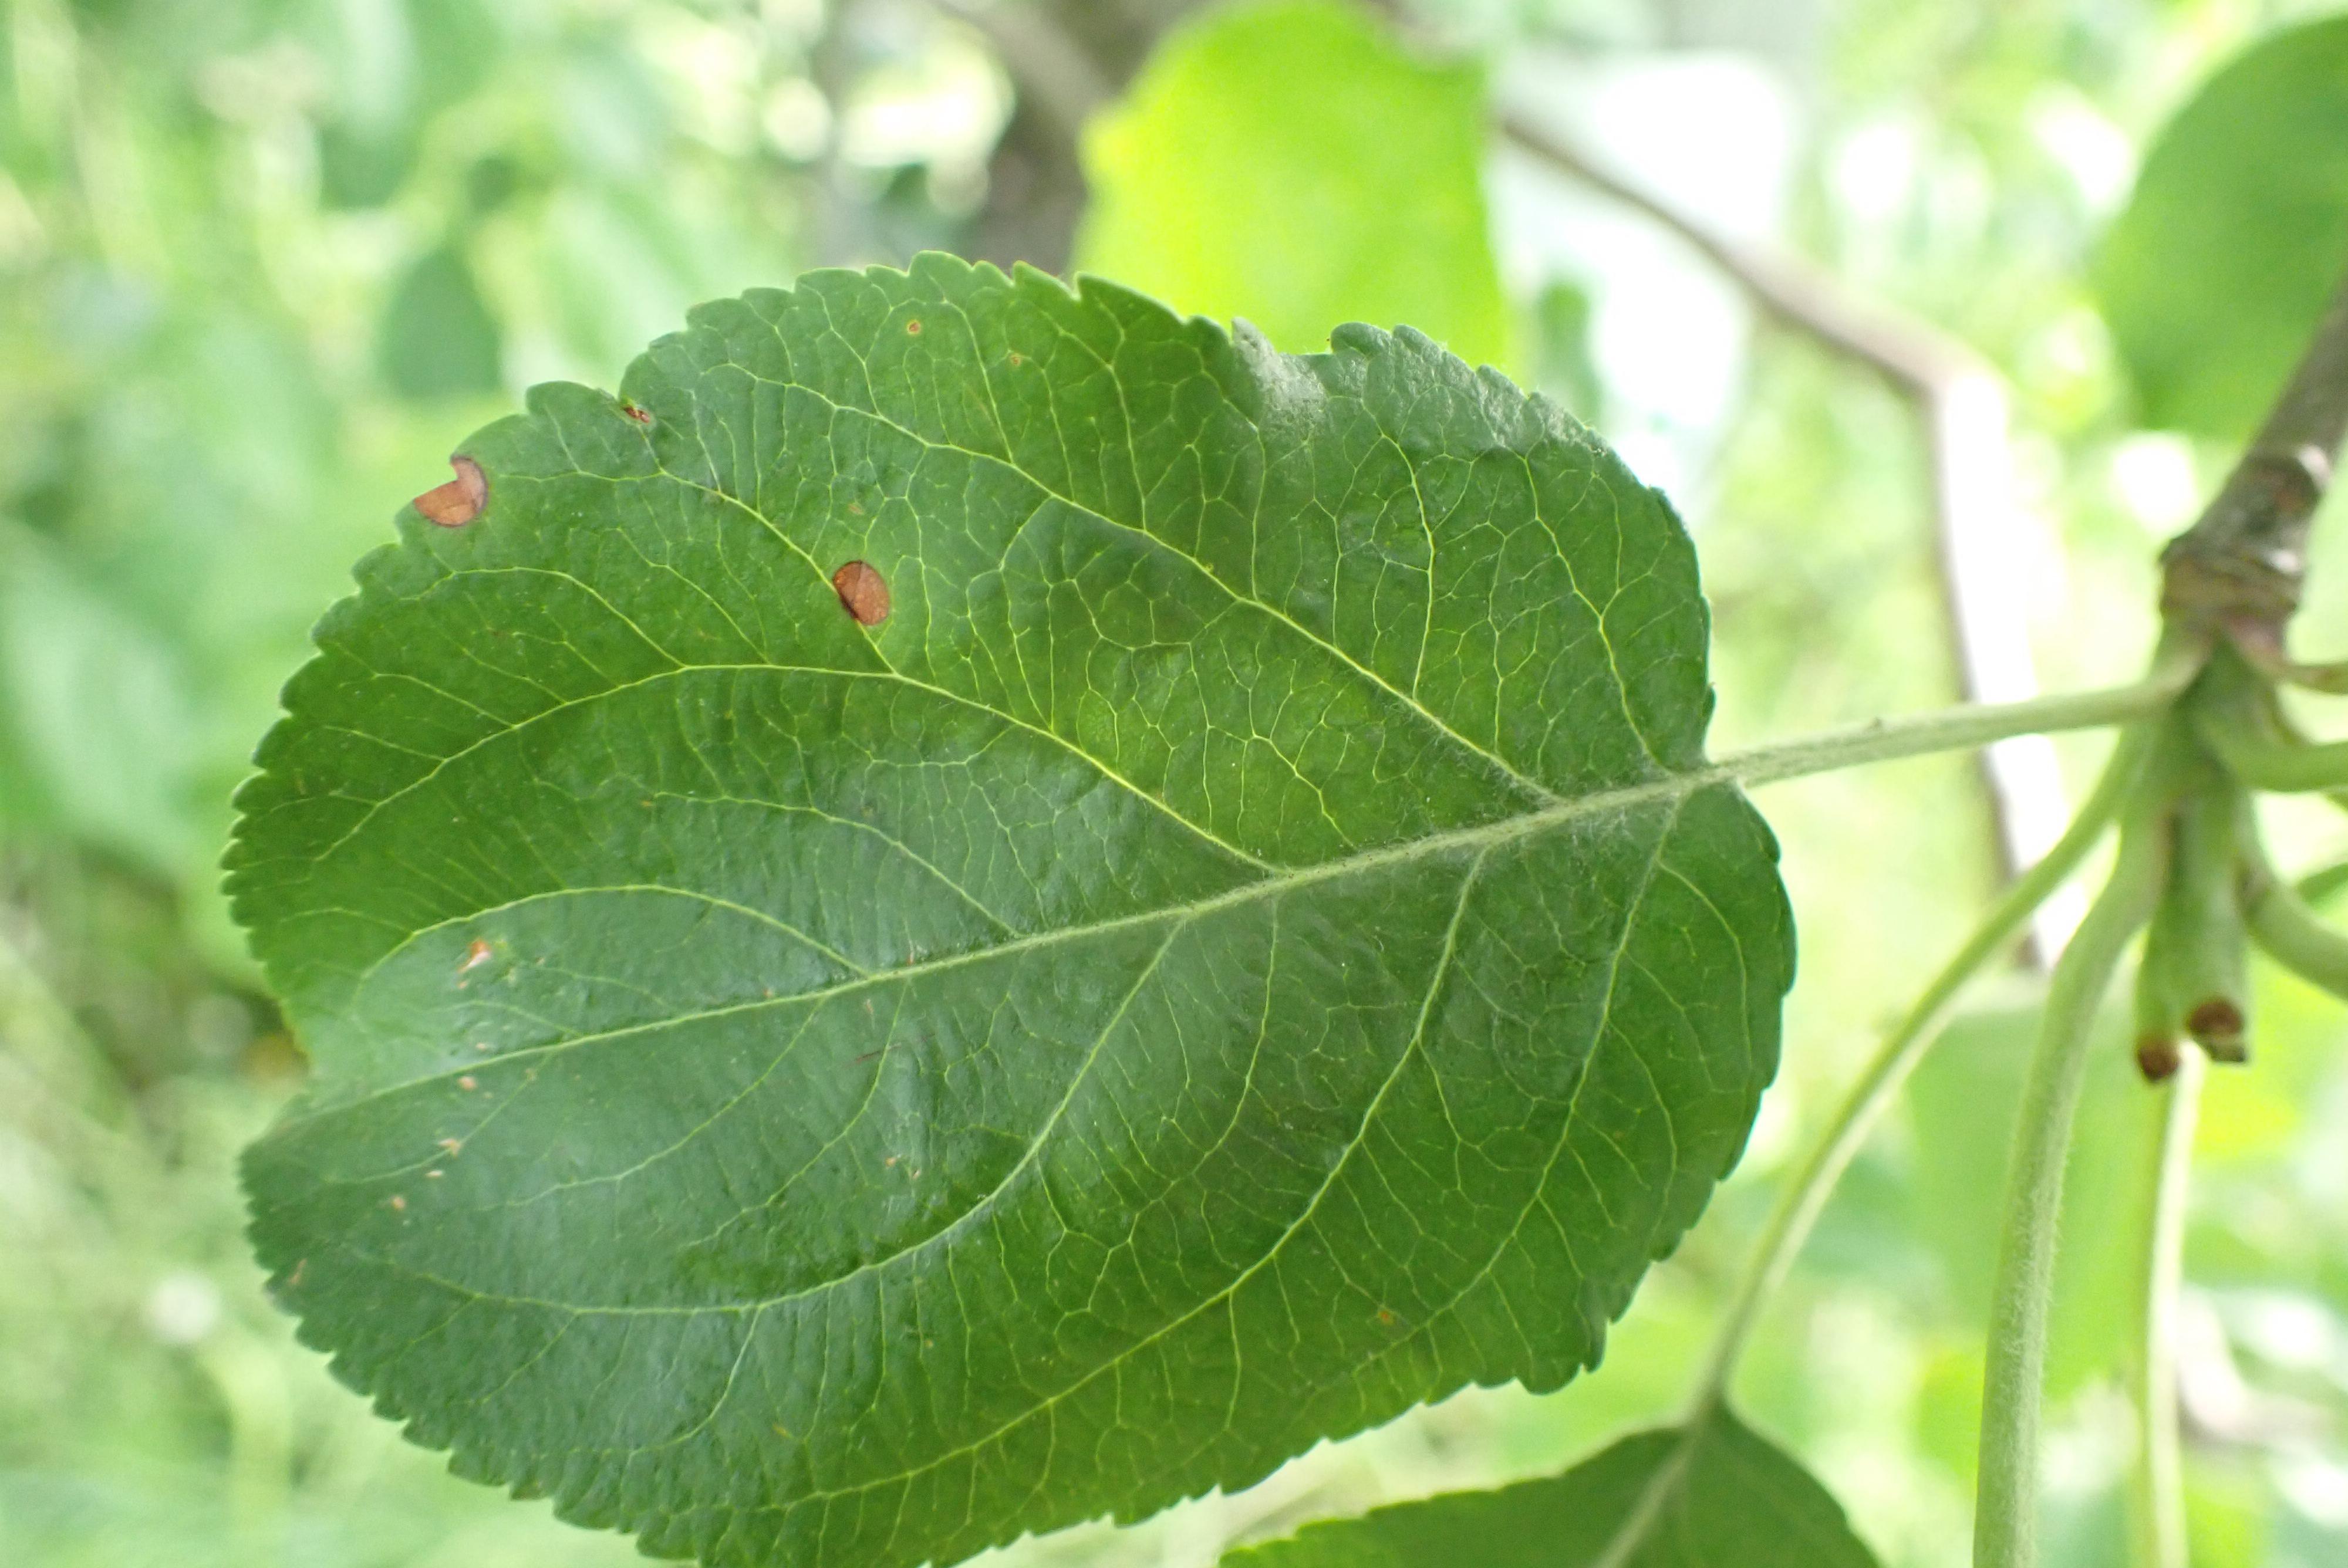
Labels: frog_eye_leaf_spot